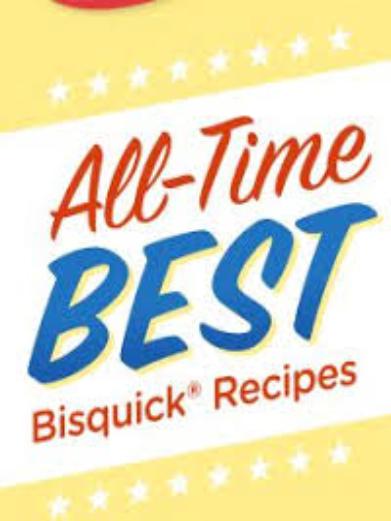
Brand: Bisquick
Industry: Food